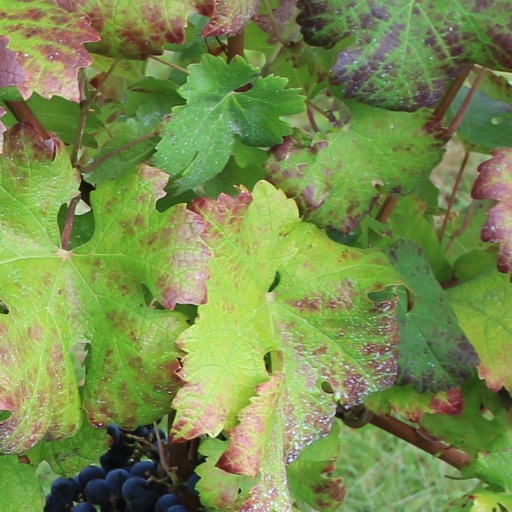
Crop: grape